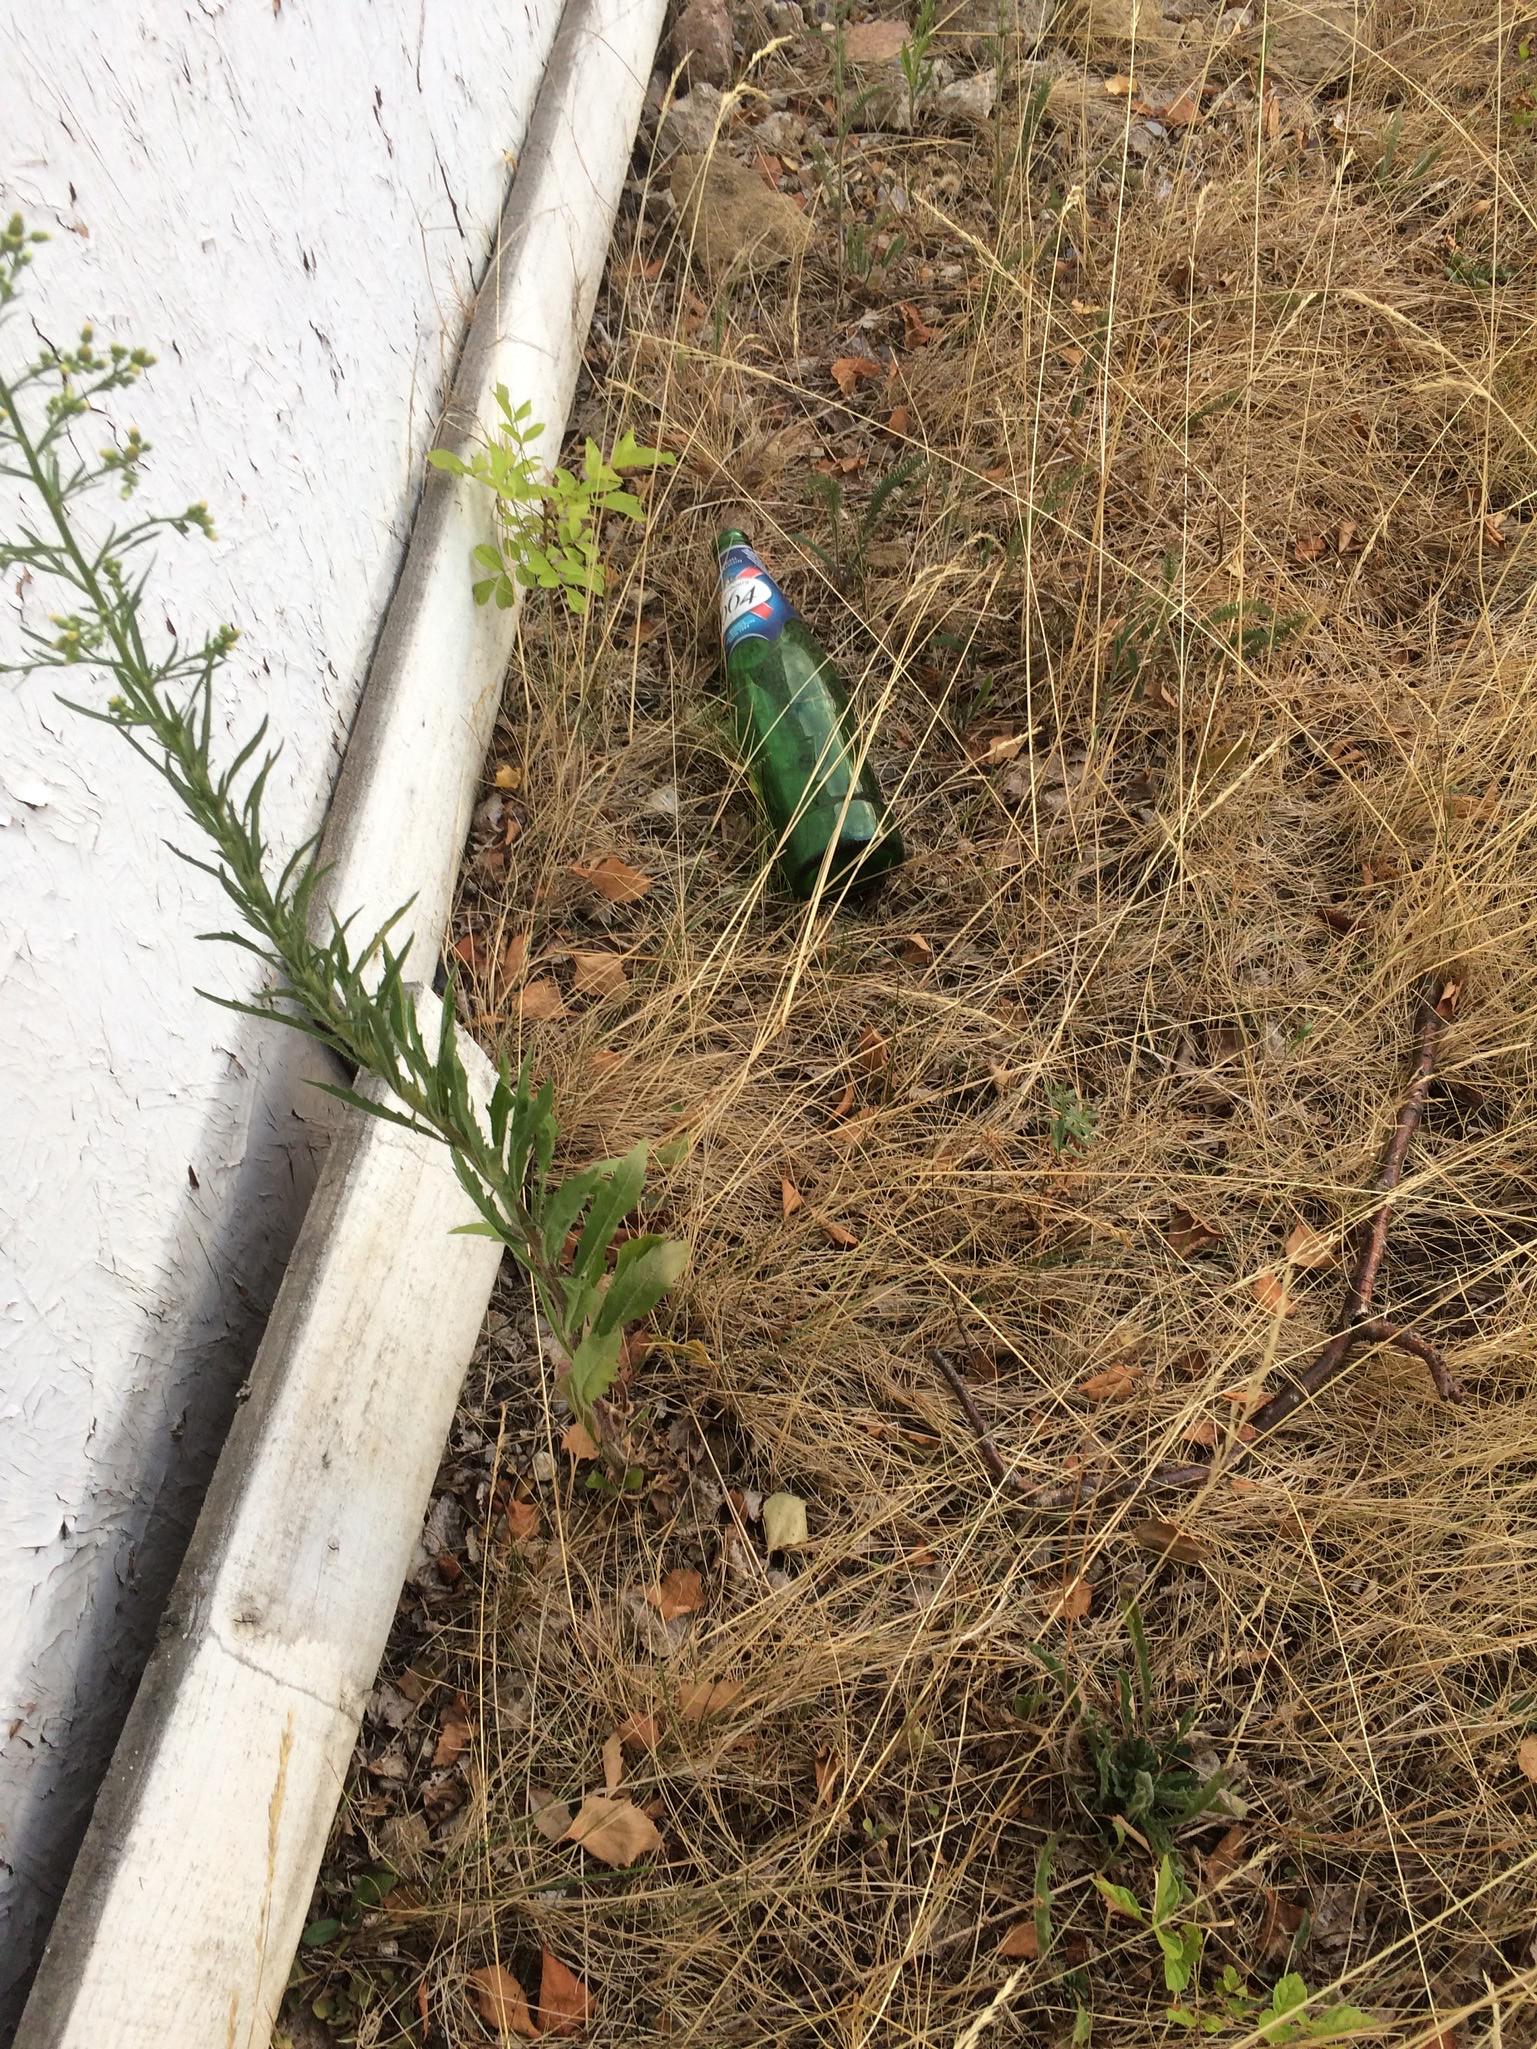
Object: Glass bottle (Bottle)